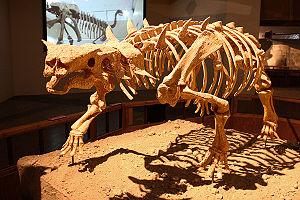
Pinacosaurus est un genre éteint de dinosaures ornithischiens herbivores de la famille des Ankylosauridae qui vivait au Crétacé supérieur dans ce qui est aujourd'hui la Mongolie et la Chine.